Efa Iwara

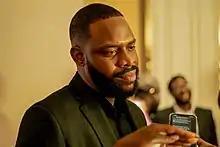
Efe at the 2021 Africa Movie Academy Awards

Efa Iwara (born 20 August 1986), also known as Efa, is a Nigerian actor and rapper.